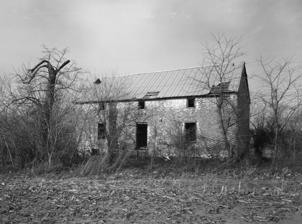
Building: Old Brick Store
Country: United States of America
Year built: 1764
United States historic place Old Brick Store U.S. National Register of Historic Places Old Brick Store, HABS Photo, April 1982 Show map of Delaware Show map of the United States Location 670 Brick Store Landing Road, near Smyrna, Delaware Coordinates 39°19′19″N 75°34′20″W / 39.321999°N 75.572338°W / 39.321999; -75.572338 Area 1 acre (0.40 ha) Built c. 1764 ( 1764 ) NRHP reference No. 73000541 Added to NRHP August 14, 1973 Old Brick Store , also known as the Old Brick Hotel and The Granary, is a historic commercial building located near Smyrna , New Castle County, Delaware .  It was built about 1764, and is a two- to three-story, three bay brick building.  The building marks the location of what may have been a grain shipping center for southern New Castle County. It was listed on the National Register of Historic Places in 1973. References